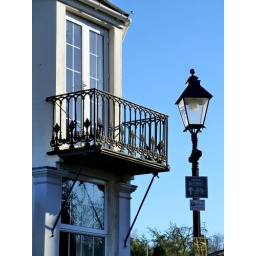
A small Iron balcony across a corner window of a period house in Castle Cary, Somerset, with an Iron Street Lantern.